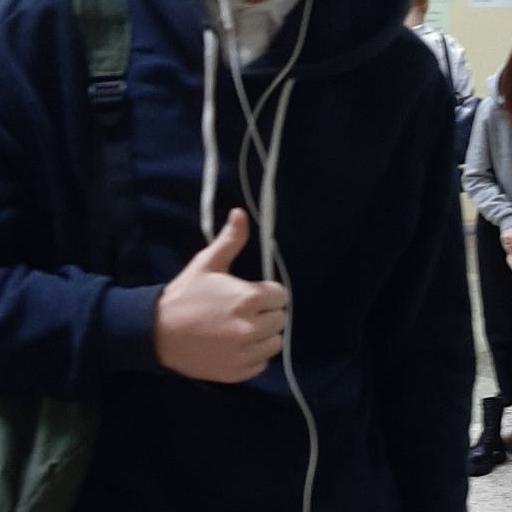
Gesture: like